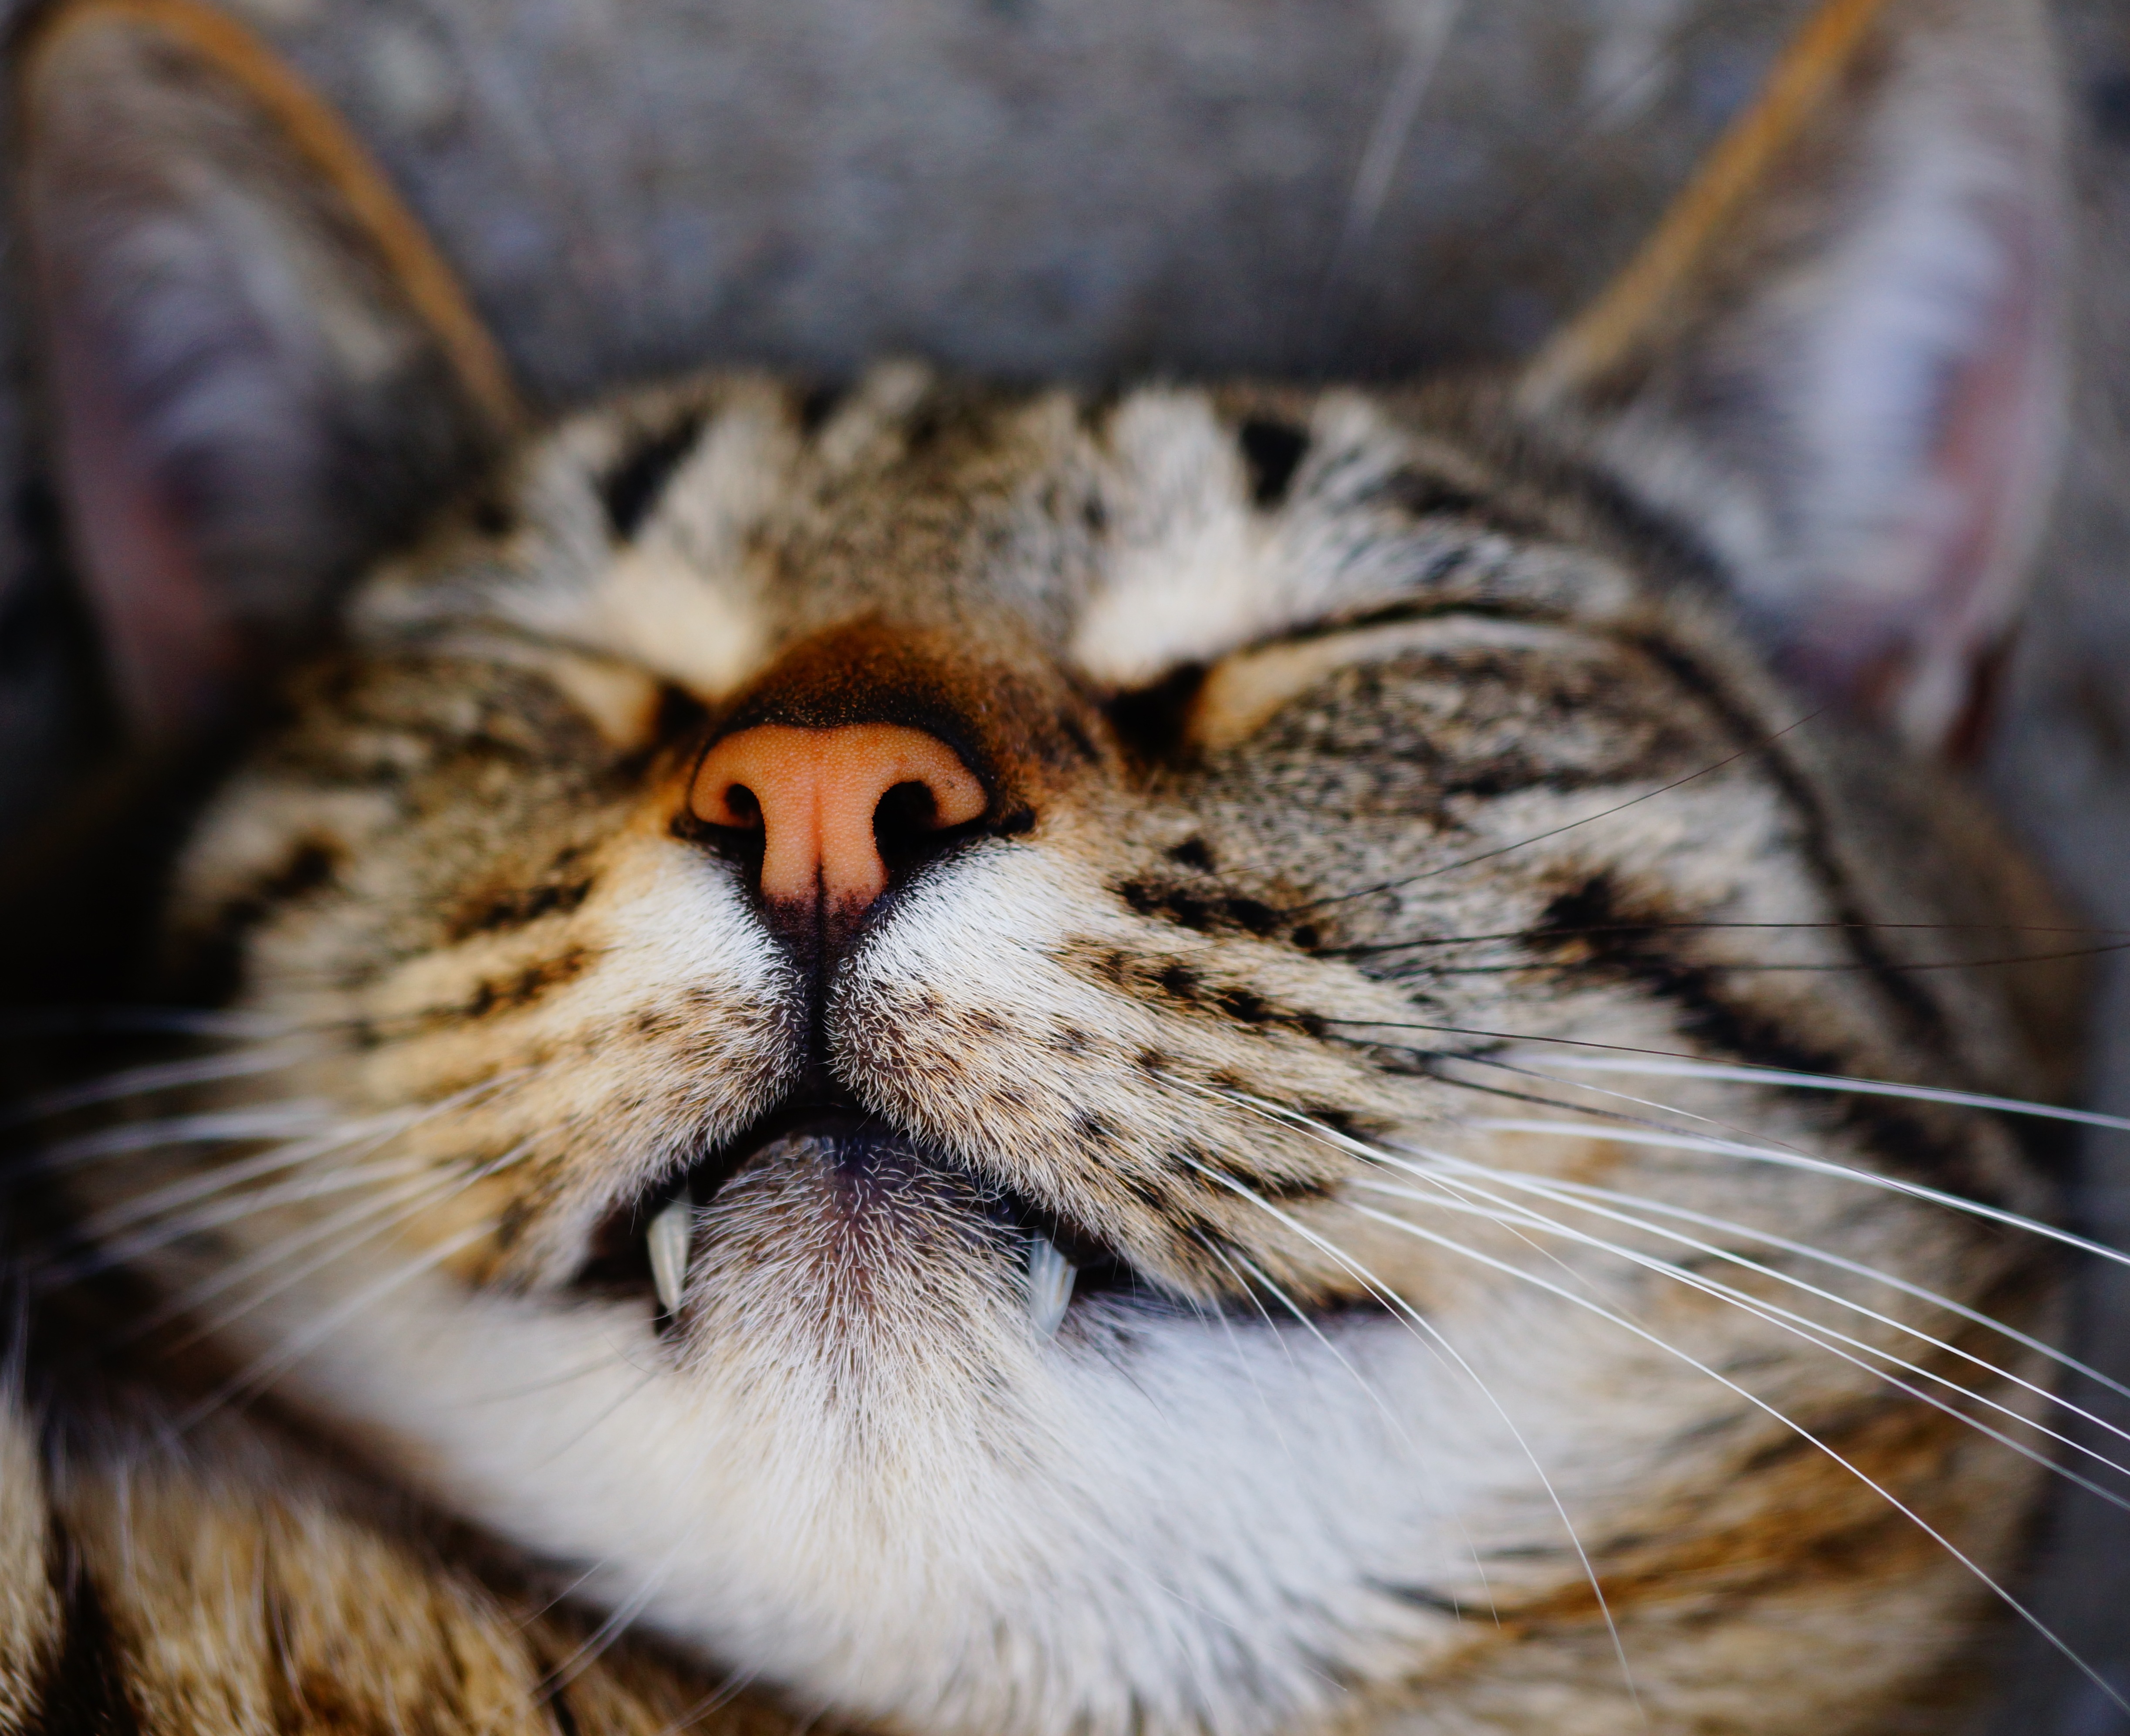
animal, wildlife, pet, fur, cat, mammal, rest, fauna, close up, nose, whiskers, sleep, snout, eye, vertebrate, tired, siesta, mieze, lying, mackerel, tiger cat, tabby cat, european shorthair, wild cat, small to medium sized cats, cat like mammal